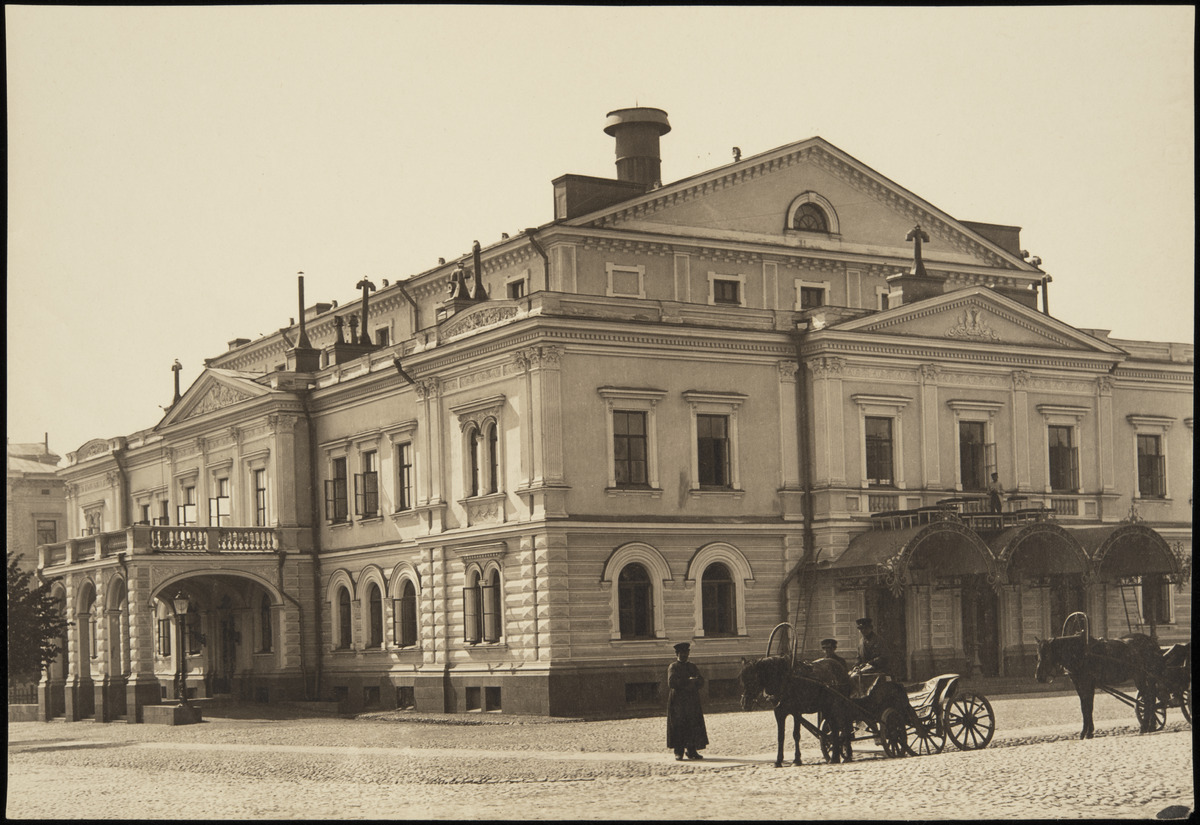
Aleksanterin teatteri, myöhemmin Suomen kansallisooppera, Bulevardi 23-25 - Albertinkatu 32
sisällön kuvaus: Aleksanterin teatteri, myöhemmin Suomen kansallisooppera, Bulevardi 23-25 - Albertinkatu 32. Etualalla hevosvaunuja. mustavalkoinen
Kuvaaja: Riis, Charles, valokuvaaja
Ajankohta: kuvausaika 1880 n.
Paikka: Suomi, Uusimaa, Helsinki, Kamppi Helsinki, Bulevardi 23, 25. Albertinkatu 32
Aiheet: julkiset rakennukset teatterirakennukset, arkkitehtuuri, teatteri, kadut, liikenne, ajoneuvot hevosajoneuvot, vuokra-ajurit